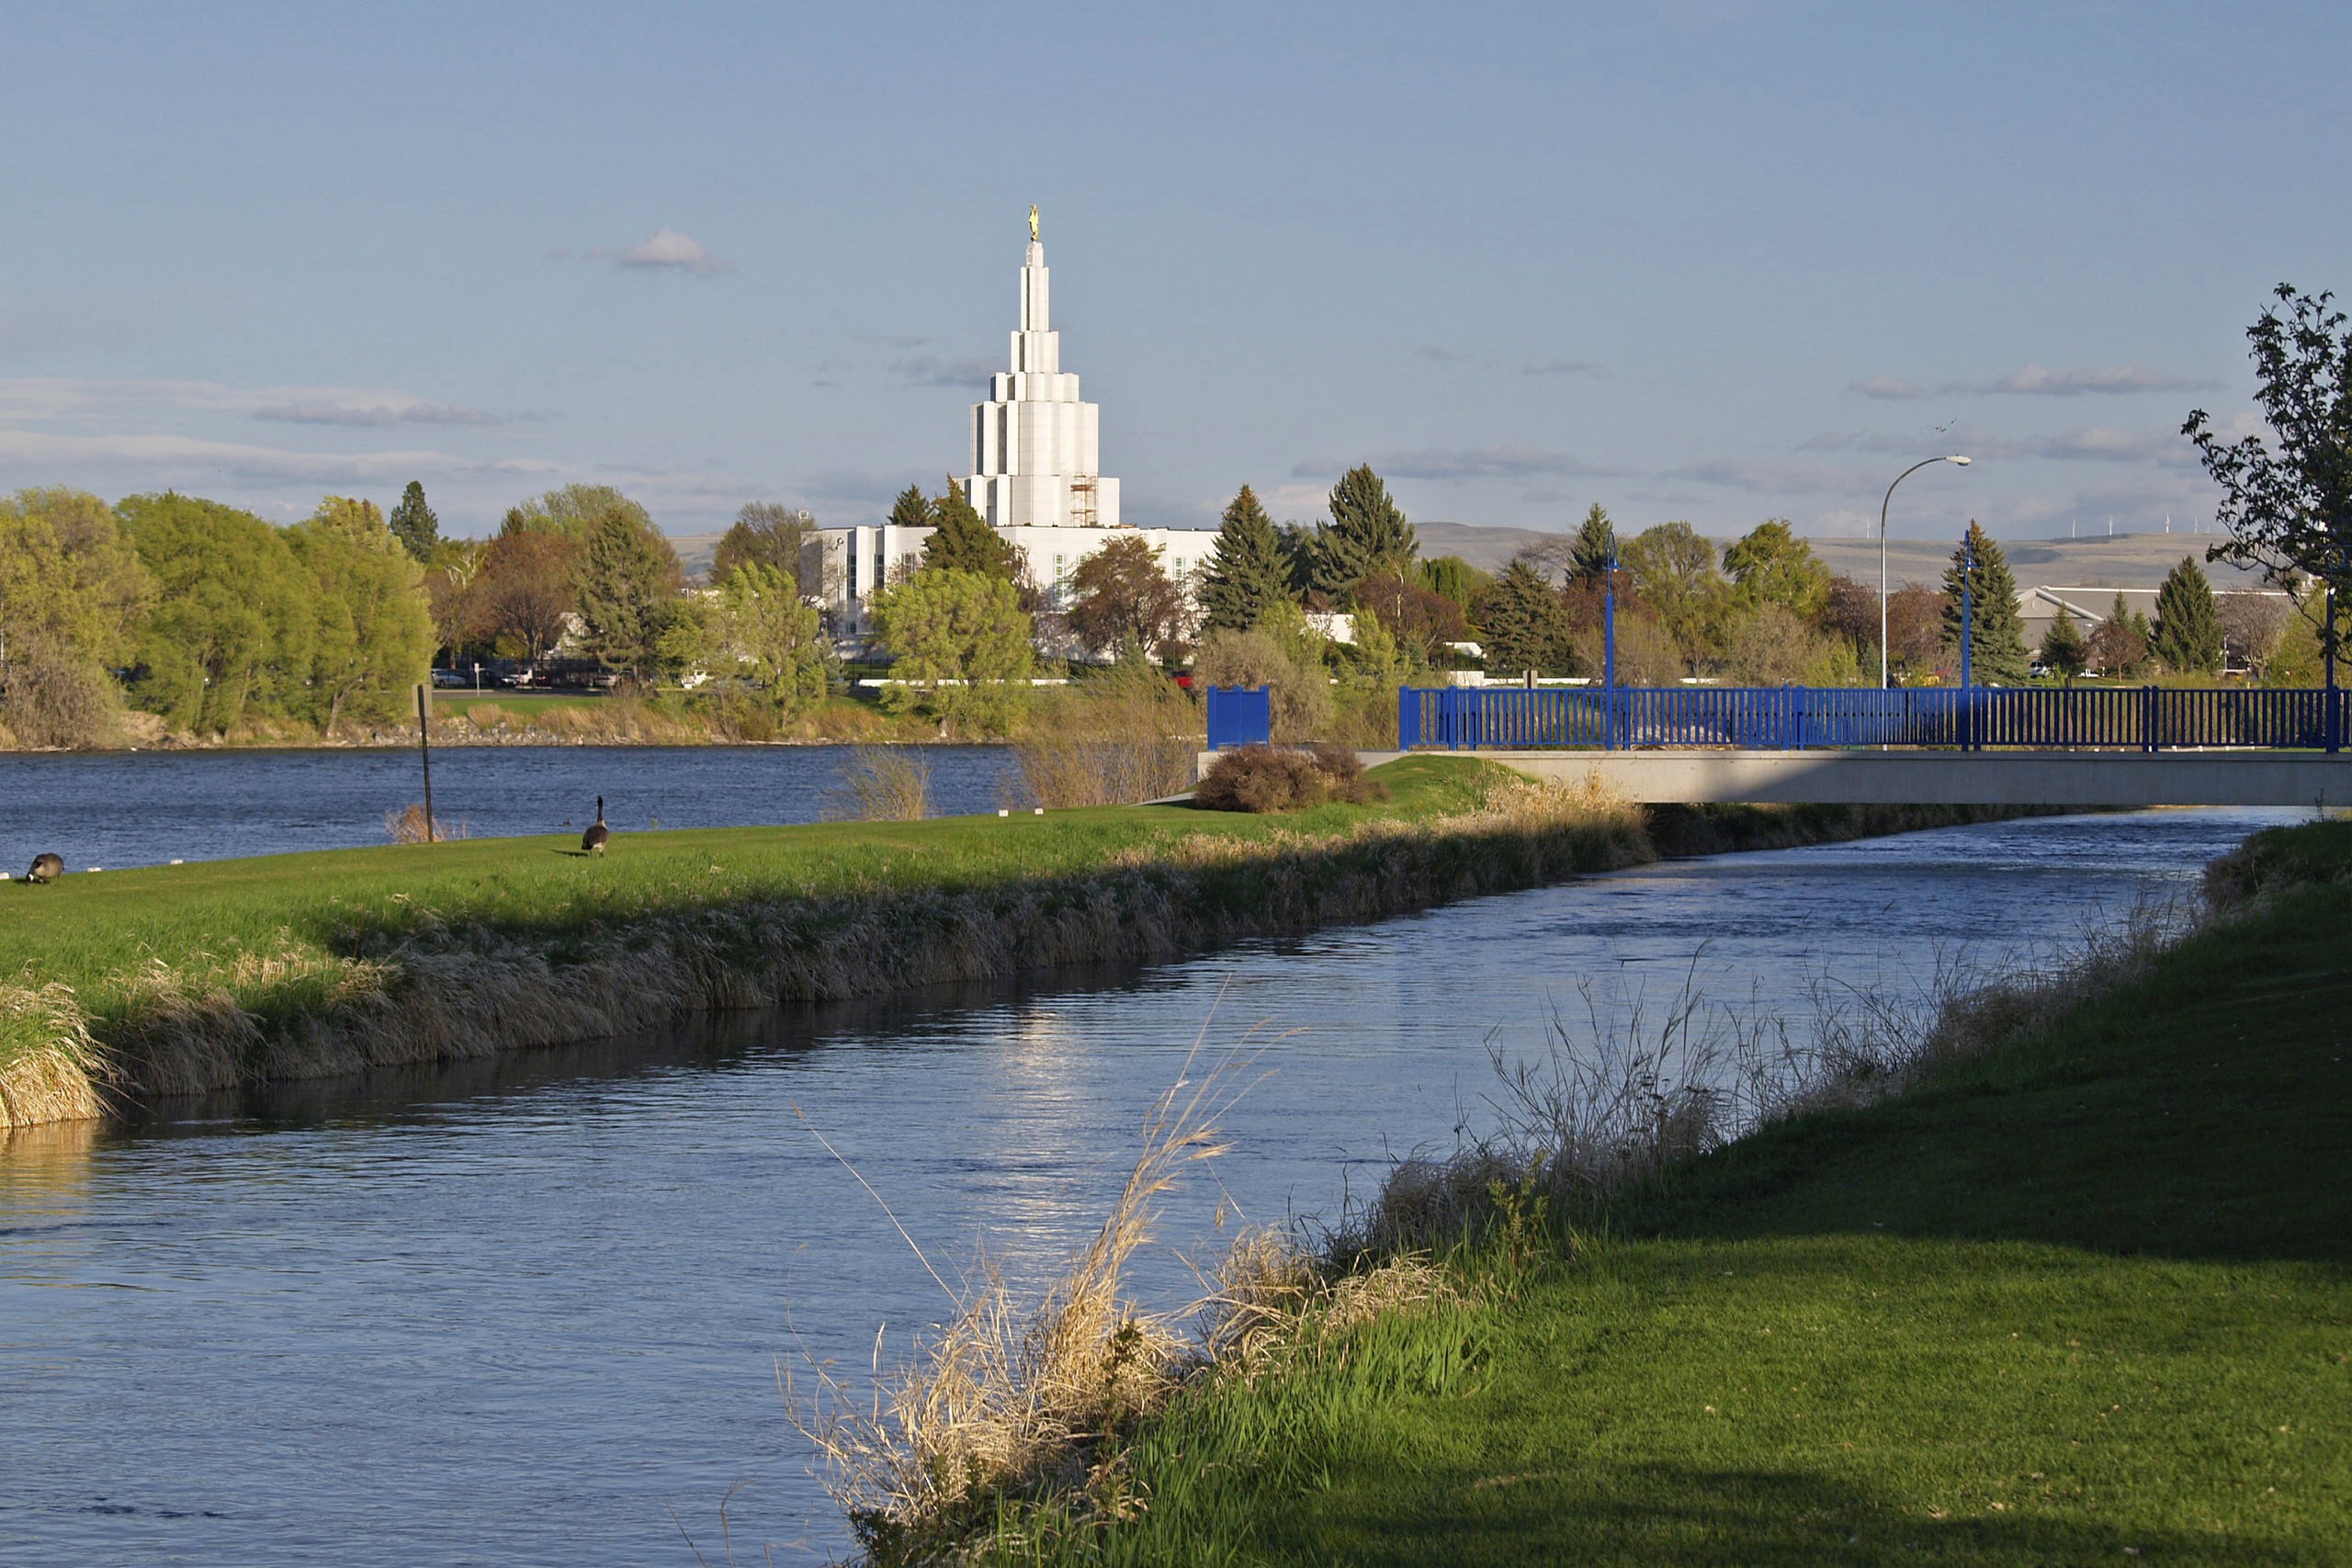
landscape, water, town, building, city, river, canal, pond, reflection, park, usa, reservoir, waterway, polder, temple, idaho, mormon, reflecting pool, idaho falls